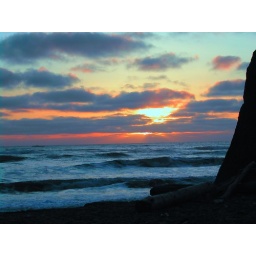
A beach on the west coast of the Olympic Peninsula in Washington State.